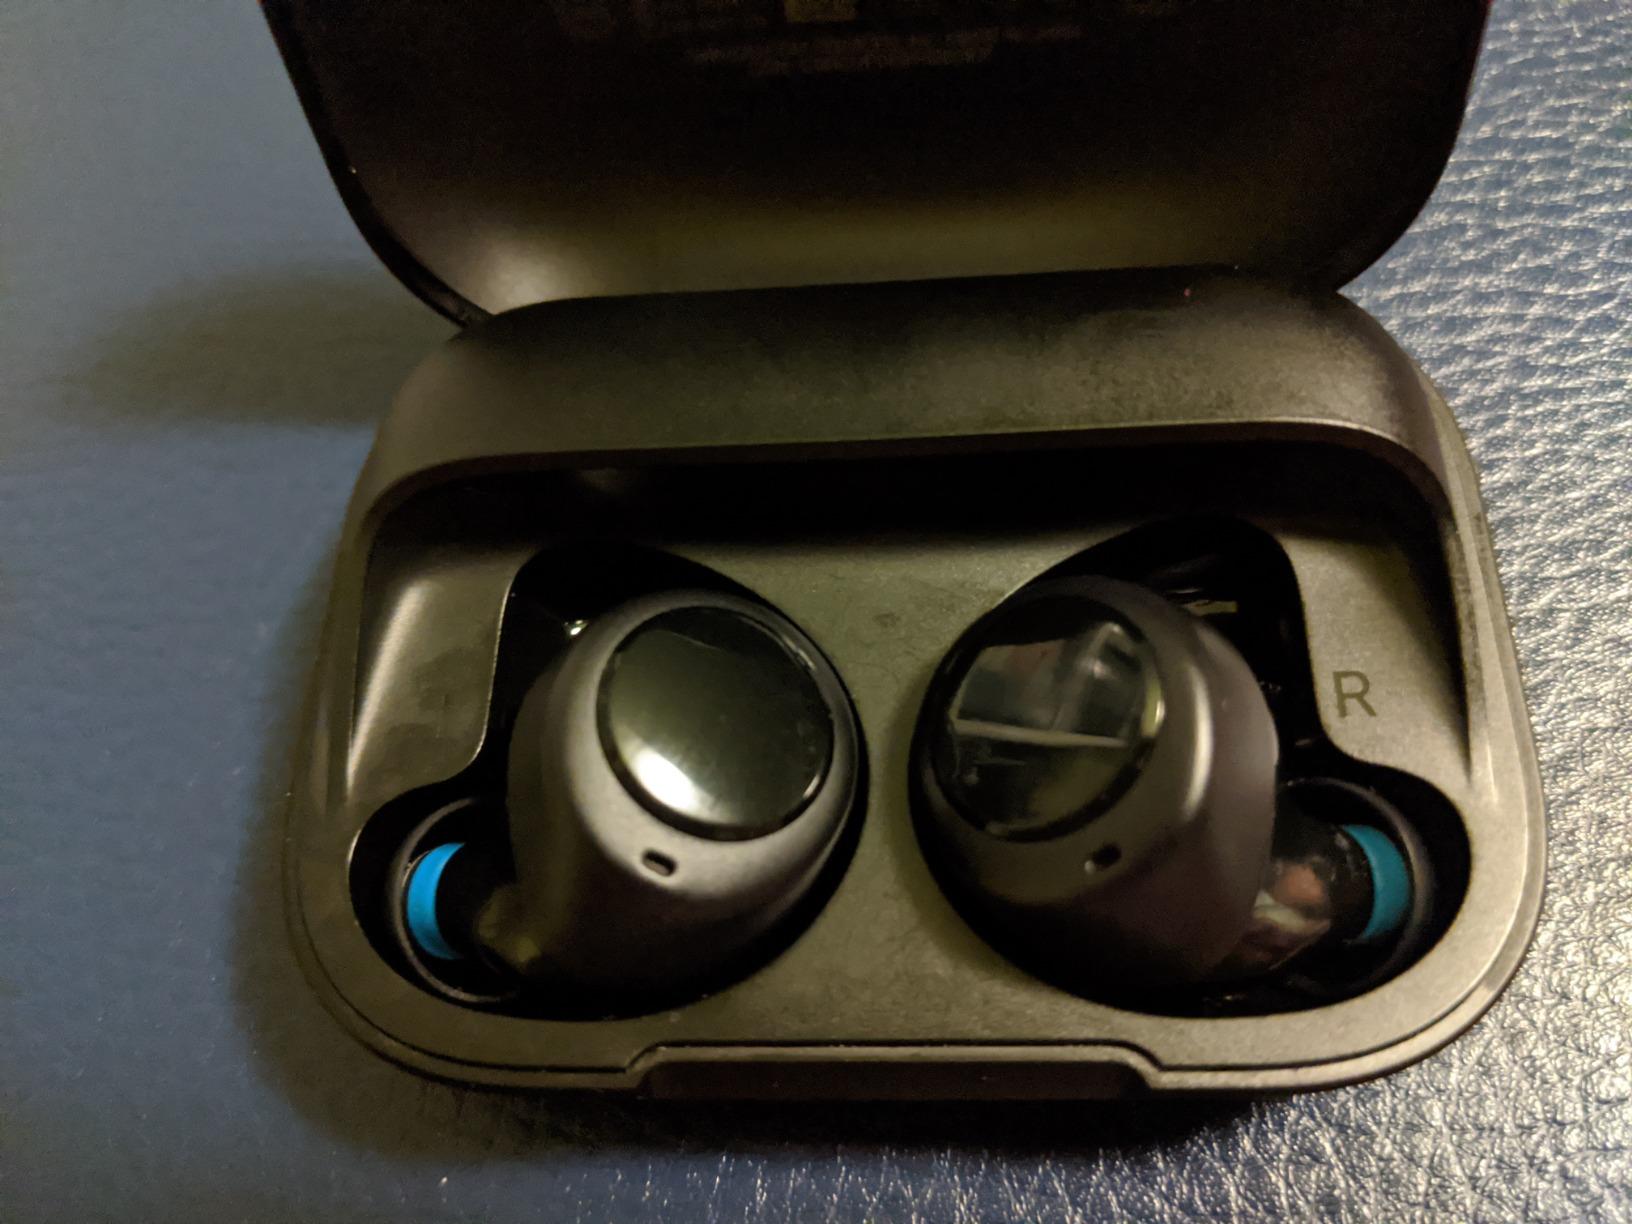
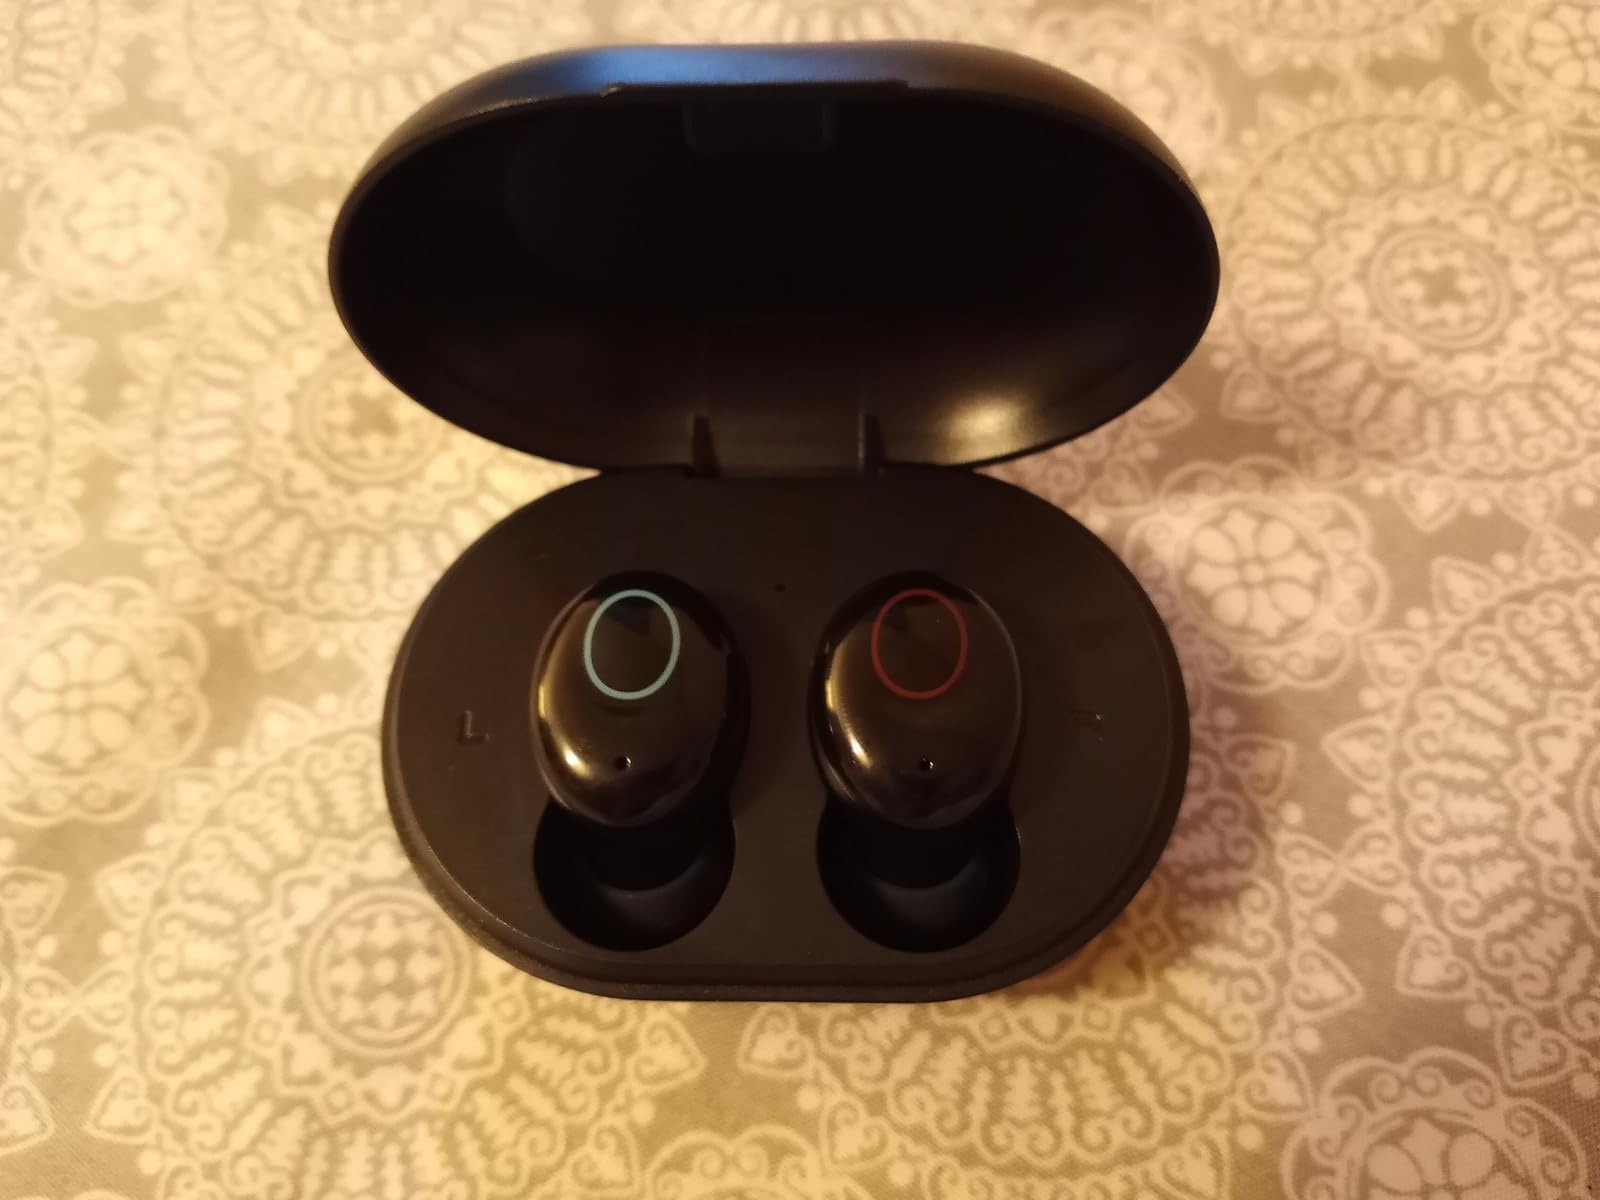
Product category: earbuds
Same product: no